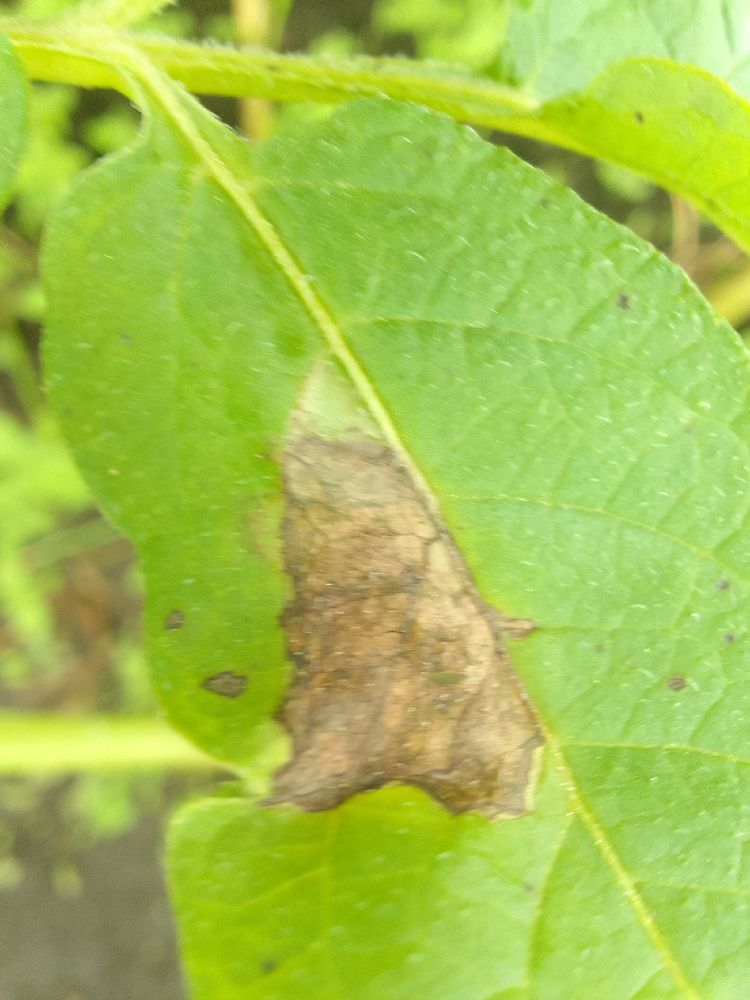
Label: Late blight